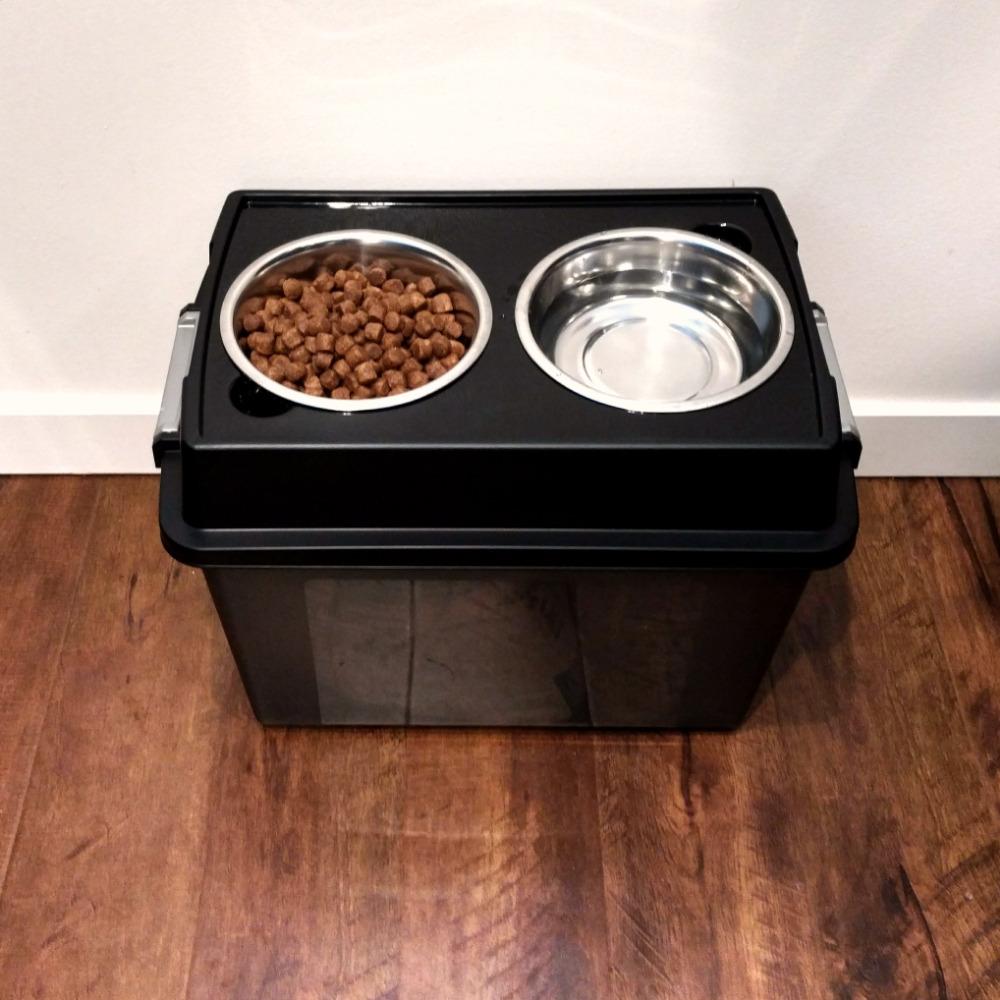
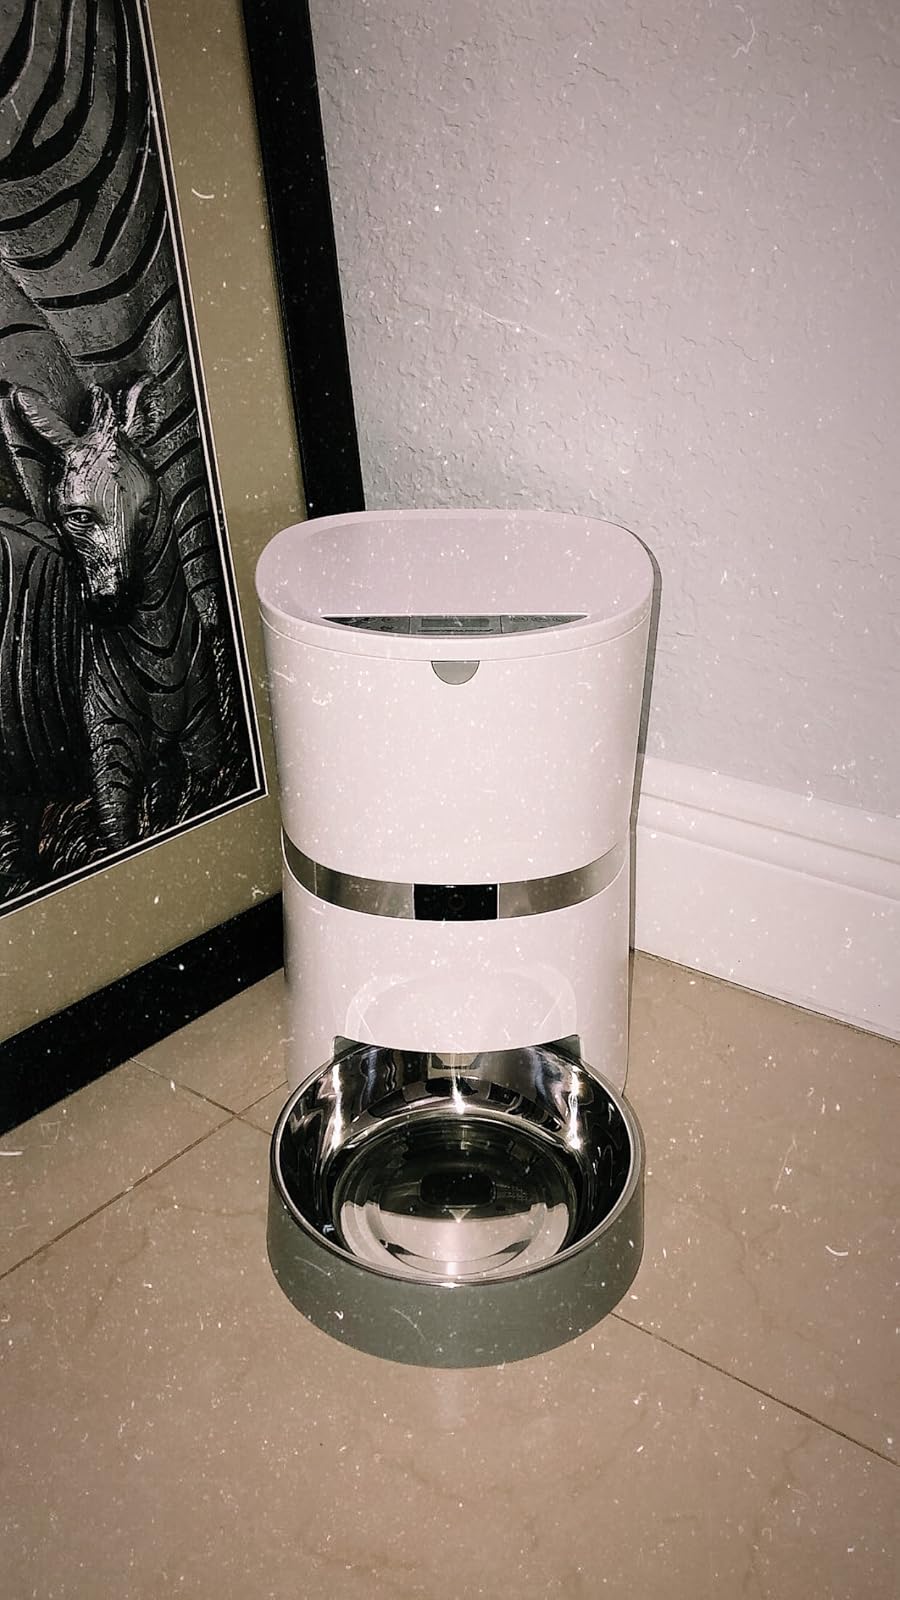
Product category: items_feeder
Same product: no